Roman Empire

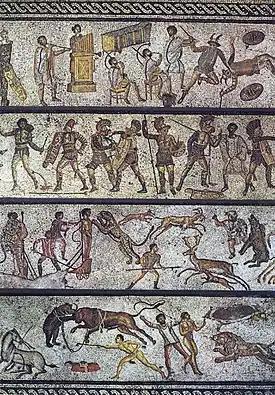
The Zliten mosaic, from a dining room in present-day Libya, depicts a series of arena scenes: from top, musicians; gladiators; beast fighters; and convicts condemned to the beasts

The Romans constructed numerous aqueducts. "De aquaeductu", a treatise by Frontinus, who served as water commissioner, reflects the administrative importance placed on the water supply. Masonry channels carried water along a precise gradient, using gravity alone. It was then collected in tanks and fed through pipes to public fountains, baths, toilets, or industrial sites. The main aqueducts in Rome were the Aqua Claudia and the Aqua Marcia. The complex system built to supply Constantinople had its most distant supply drawn from over 120 km away along a route of more than 336 km. Roman aqueducts were built to remarkably fine tolerance, and to a technological standard not equalled until modern times. The Romans also used aqueducts in their extensive mining operations across the empire.